Bol, Croatia

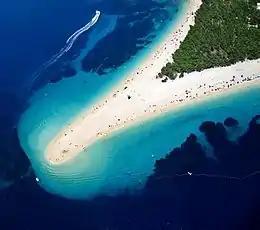
The Zlatni Rat beach

Bol (its name is derived from the Latin word ""vallum"") is renowned for its most popular beach, the Zlatni Rat ("Golden cape" or "Golden horn"). It is a promontory composed mostly of pebble rock that visibly shifts with current, wind, and waves. The Adriatic Sea water at Zlatni Rat is crystal clear. There is a beach on either side of the promontory (spit). Bol is a popular tourist destination known for its harbourside bars, restaurants, and wind surfing conditions.